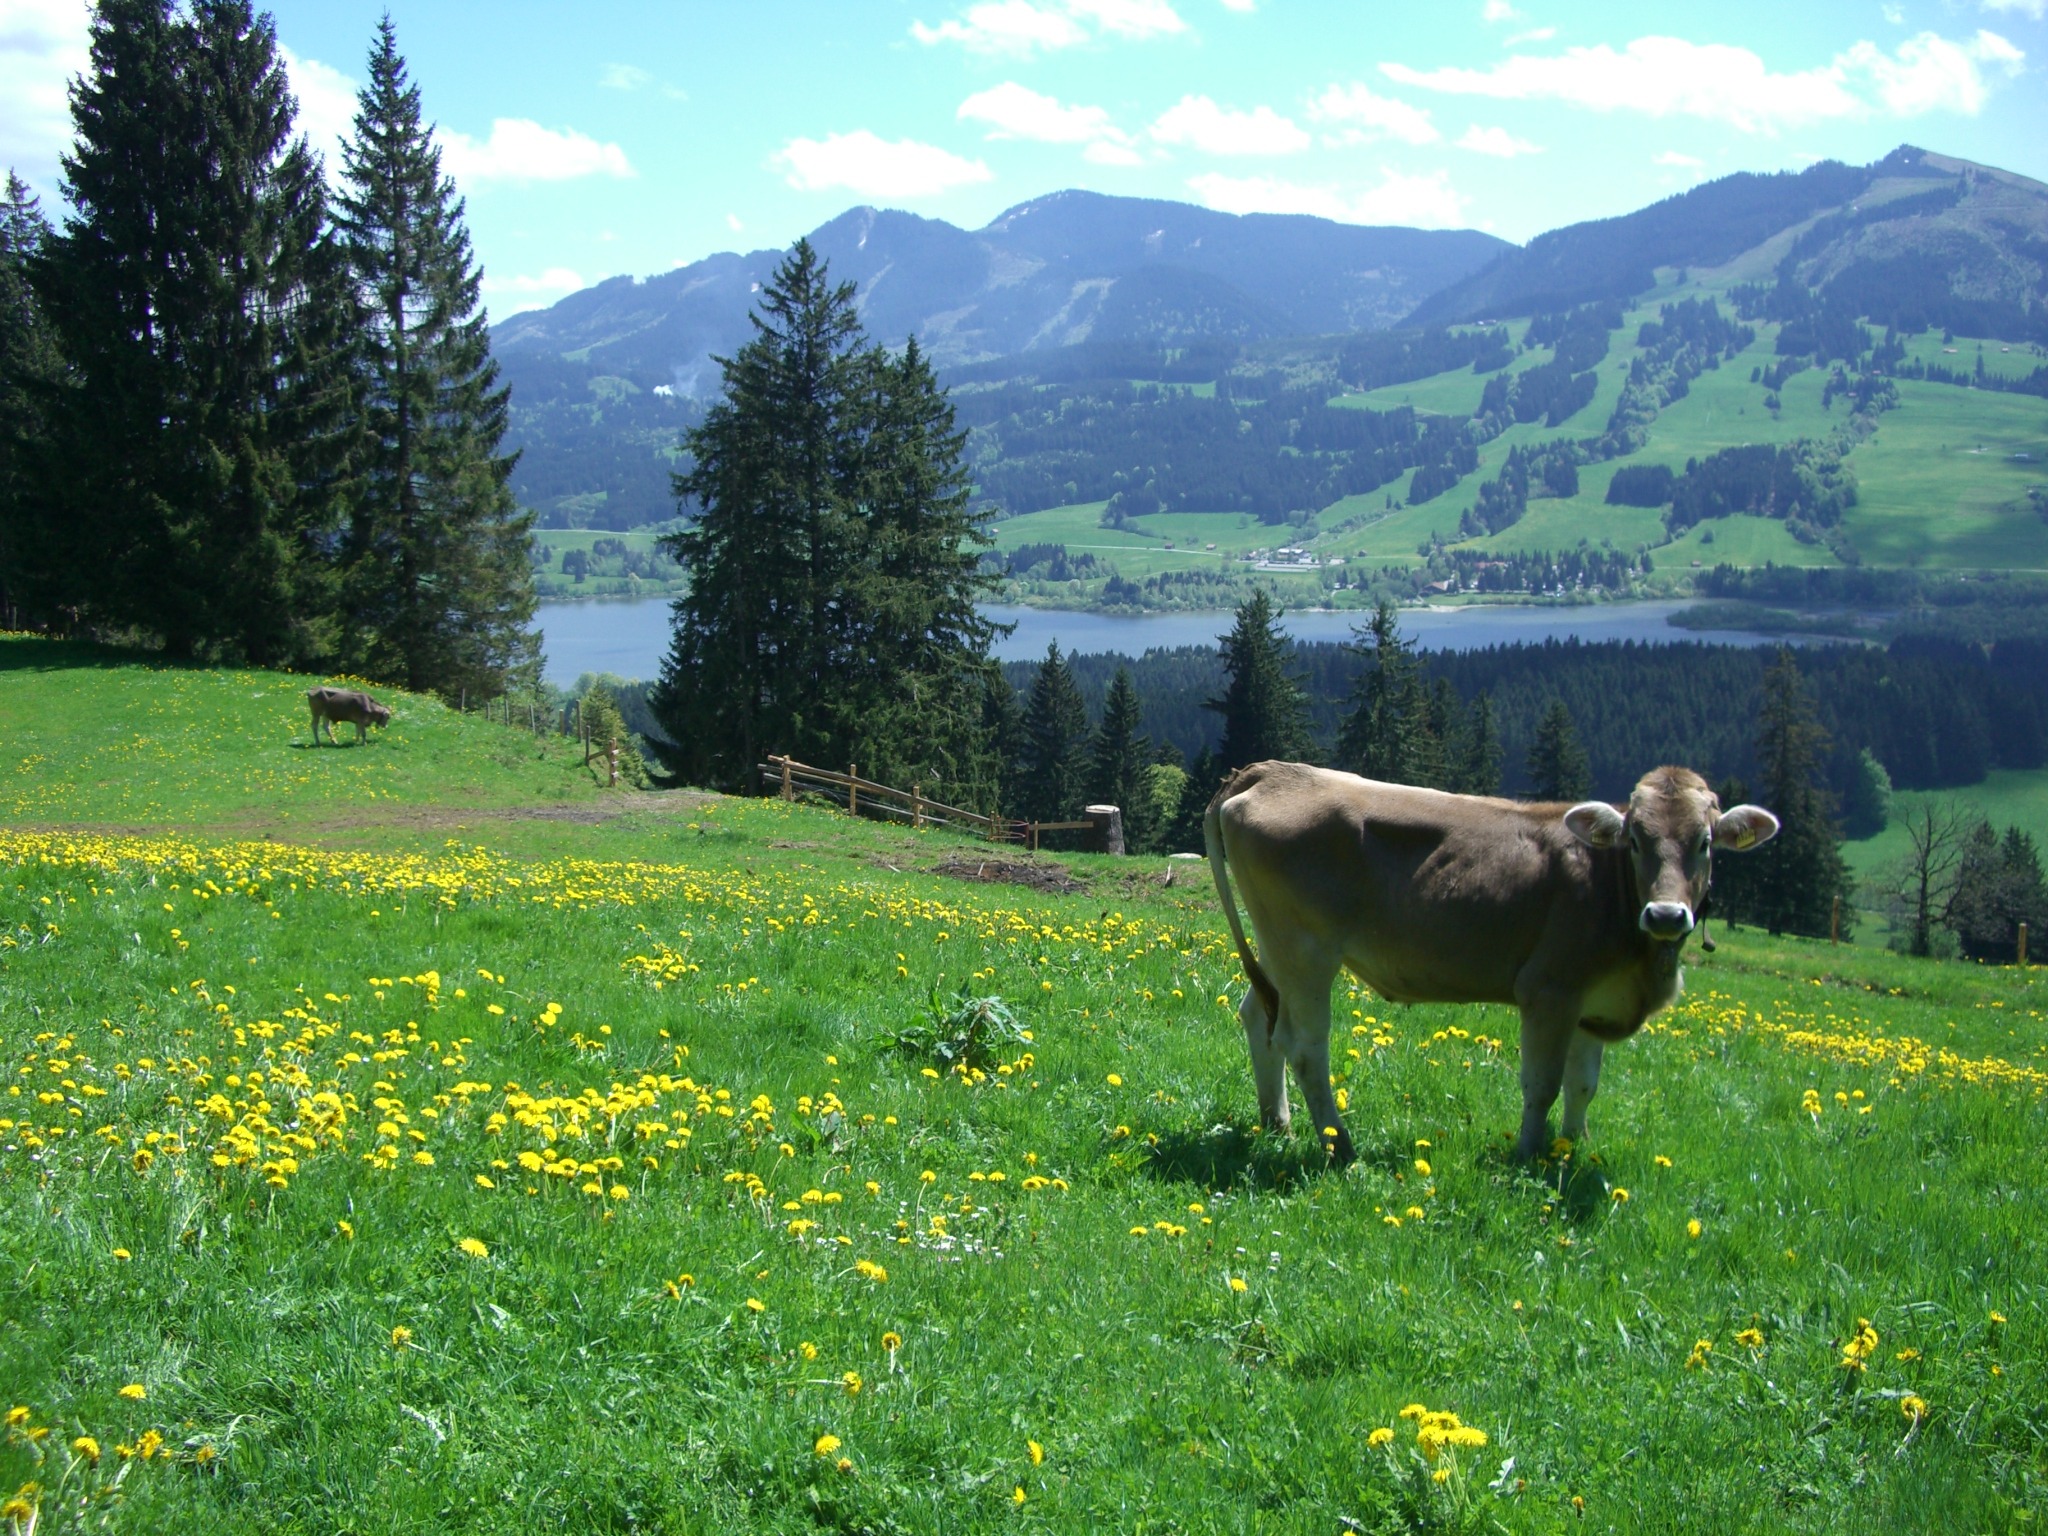
landscape, nature, grass, wilderness, mountain, field, farm, meadow, prairie, flower, mountain range, cow, herd, pasture, grazing, ranch, agriculture, plain, relaxation, mountains, grassland, plateau, habitat, ecosystem, rural area, muh, natural environment, geographical feature, mountainous landforms, cattle like mammal, gruentensee, allgau, alpine pointed, ellegghoehe, edelsberg